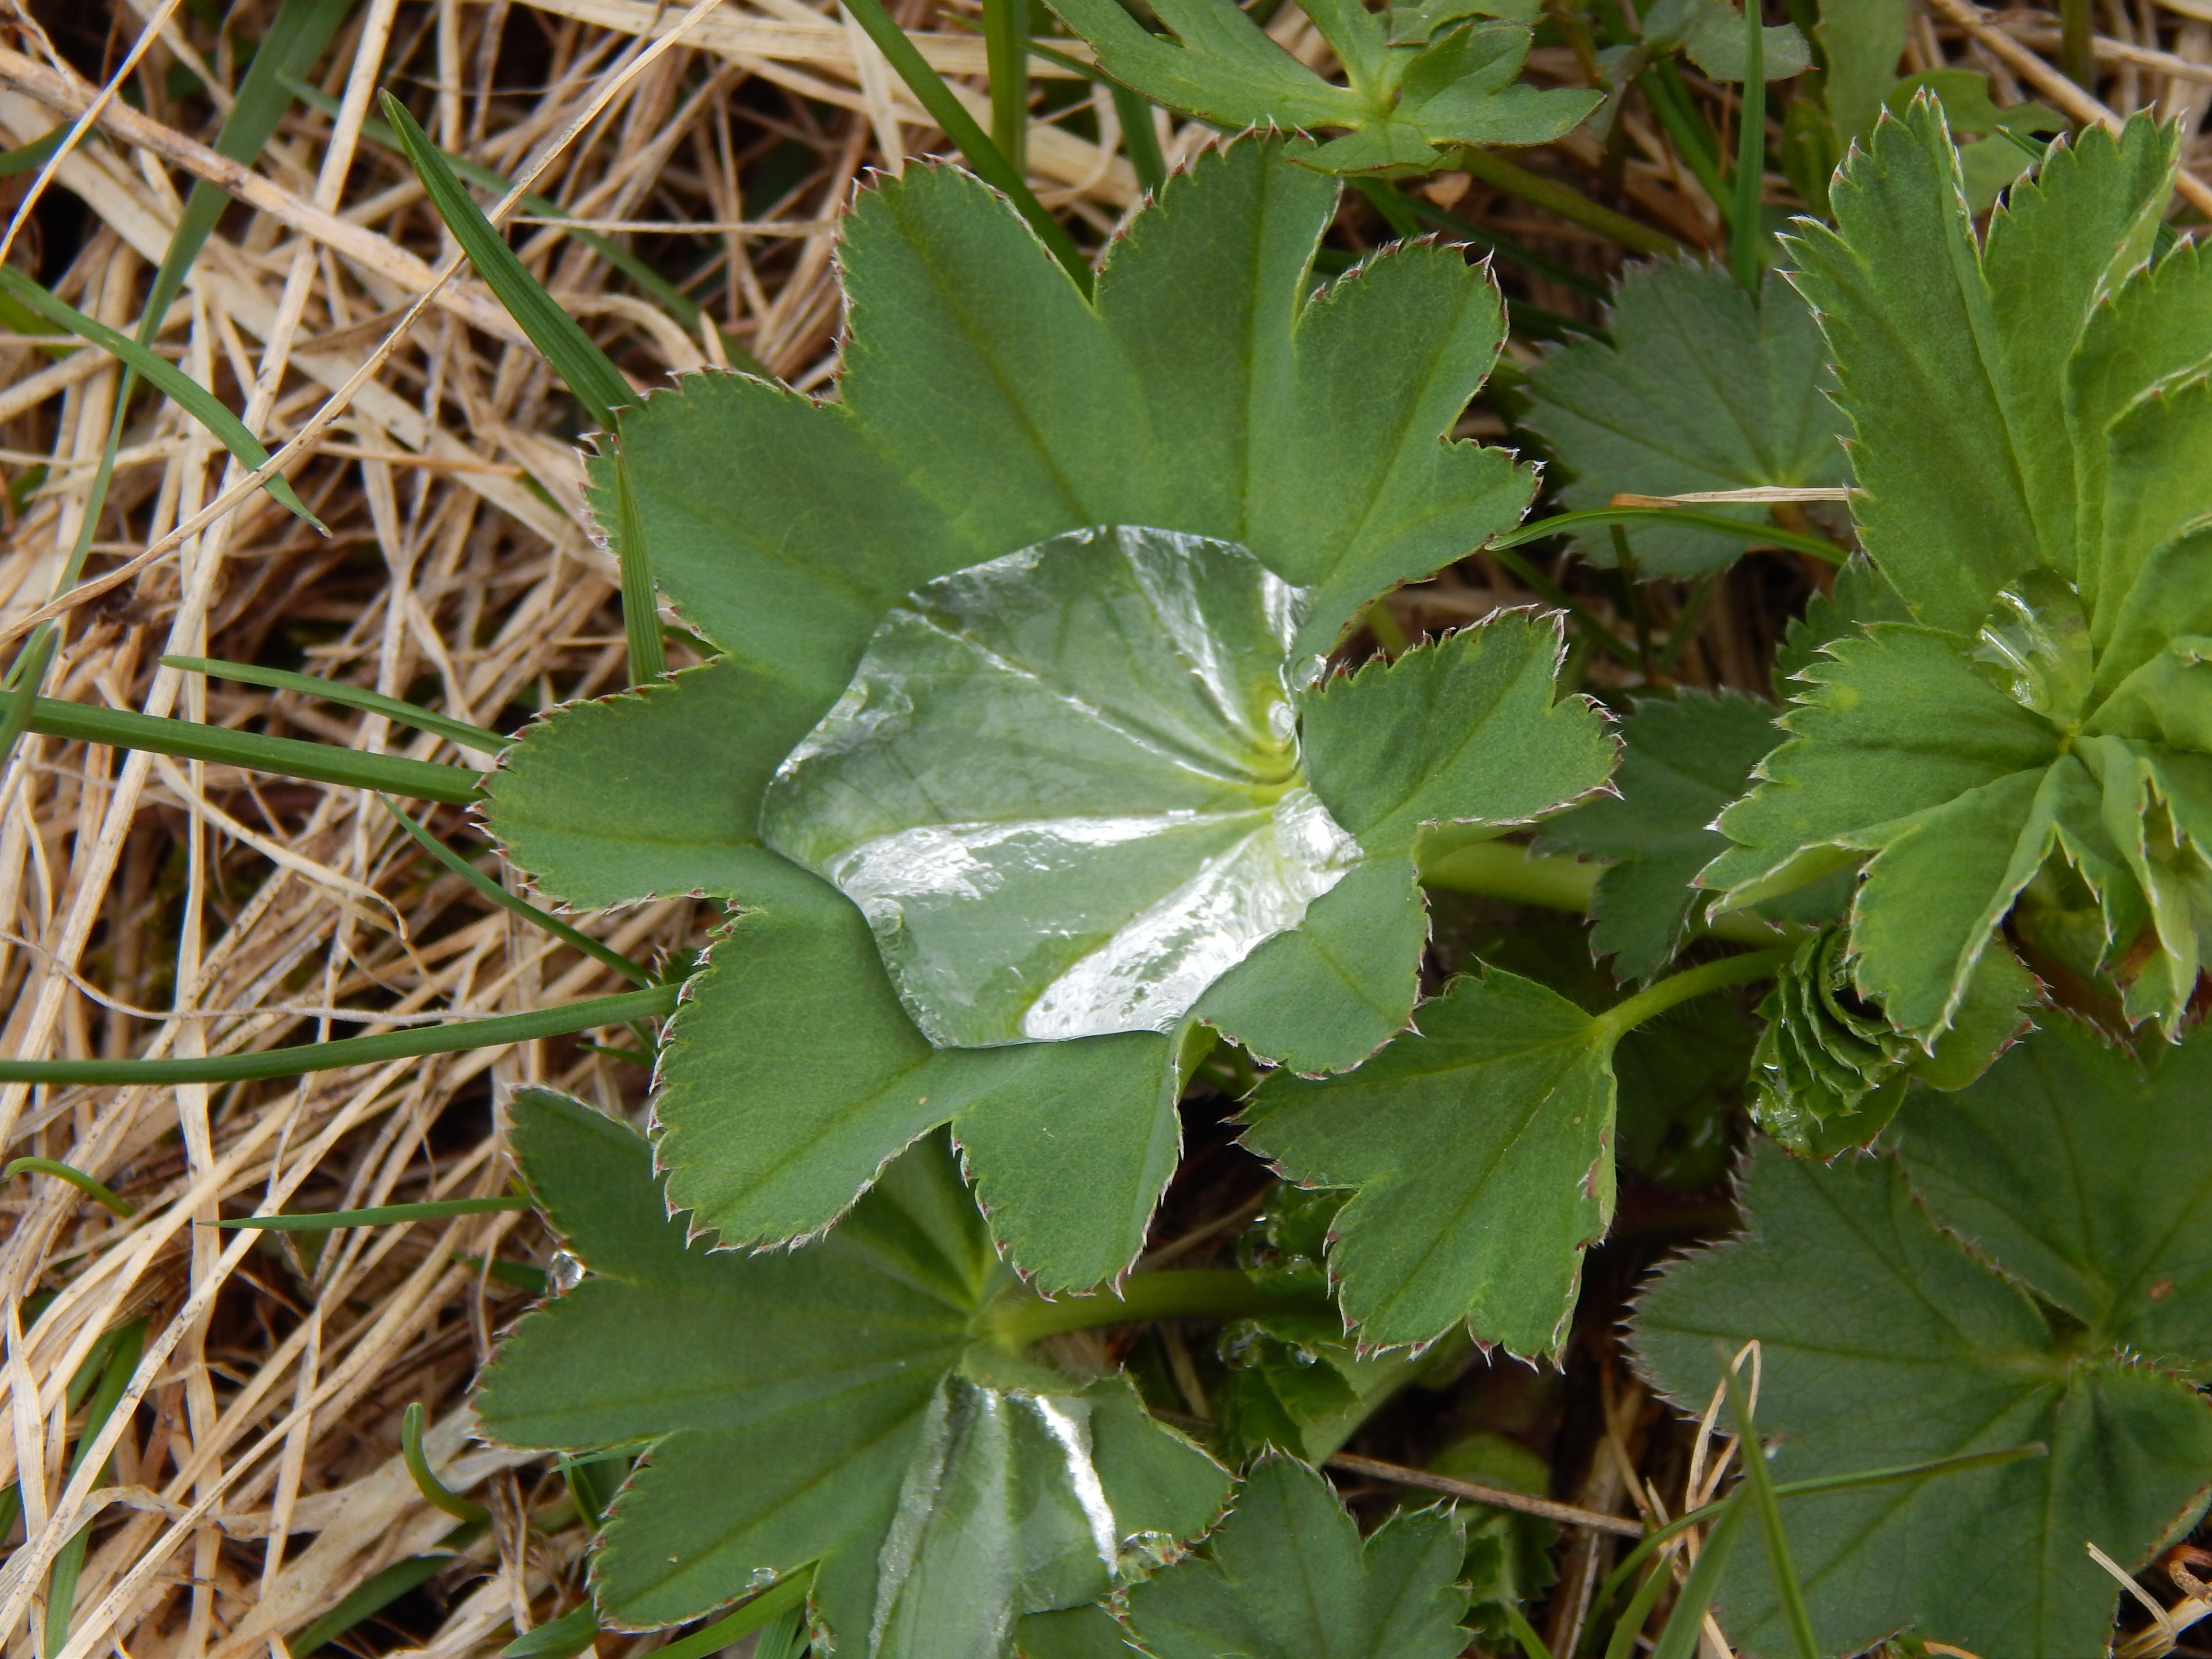
tree, water, nature, forest, grass, drop, plant, morning, rain, leaf, flower, land, spring, green, macro, botany, closeup, flora, plants, wildflower, sheet, bright, raindrops, rosa, drops, beautiful, botanica, living nature, drops of water, greens, flowering plant, annual plant, land plant, apiales